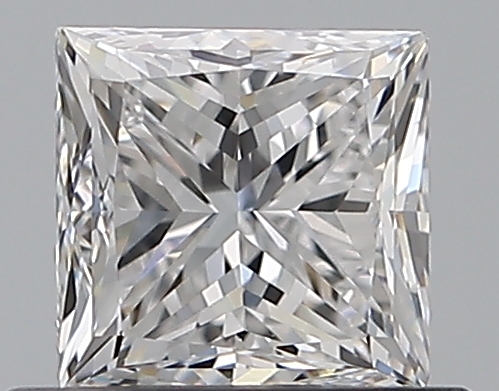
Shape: princess
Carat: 0.7
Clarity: VS1
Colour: D
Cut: GD
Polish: EX
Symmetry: GD
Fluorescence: N
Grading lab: GIA
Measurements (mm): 4.69 x 4.58 x 3.58